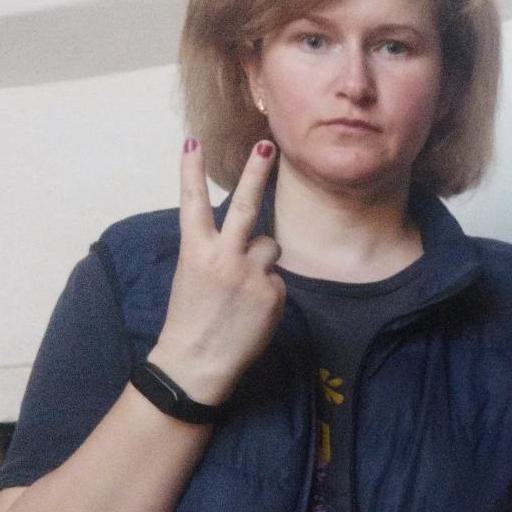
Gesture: peace_inverted